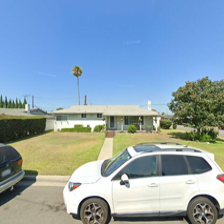
Label: streetView